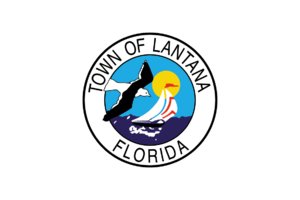
Lantana est une ville du comté de Palm Beach, dans l’État de Floride, aux États-Unis. Sa population s’élevait à 10 423 habitants lors du recensement de 2010, estimée à 11 221 habitants en 2016.